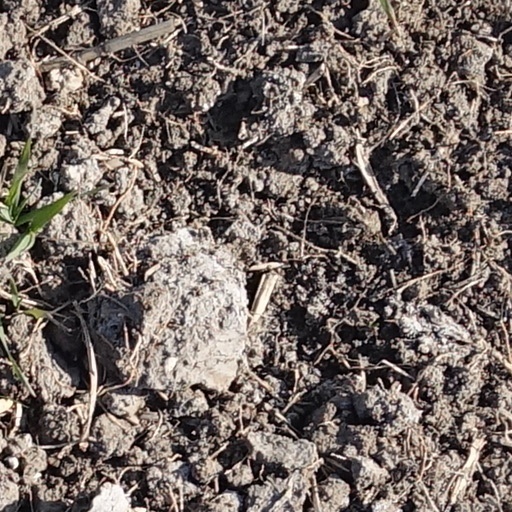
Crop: wheat